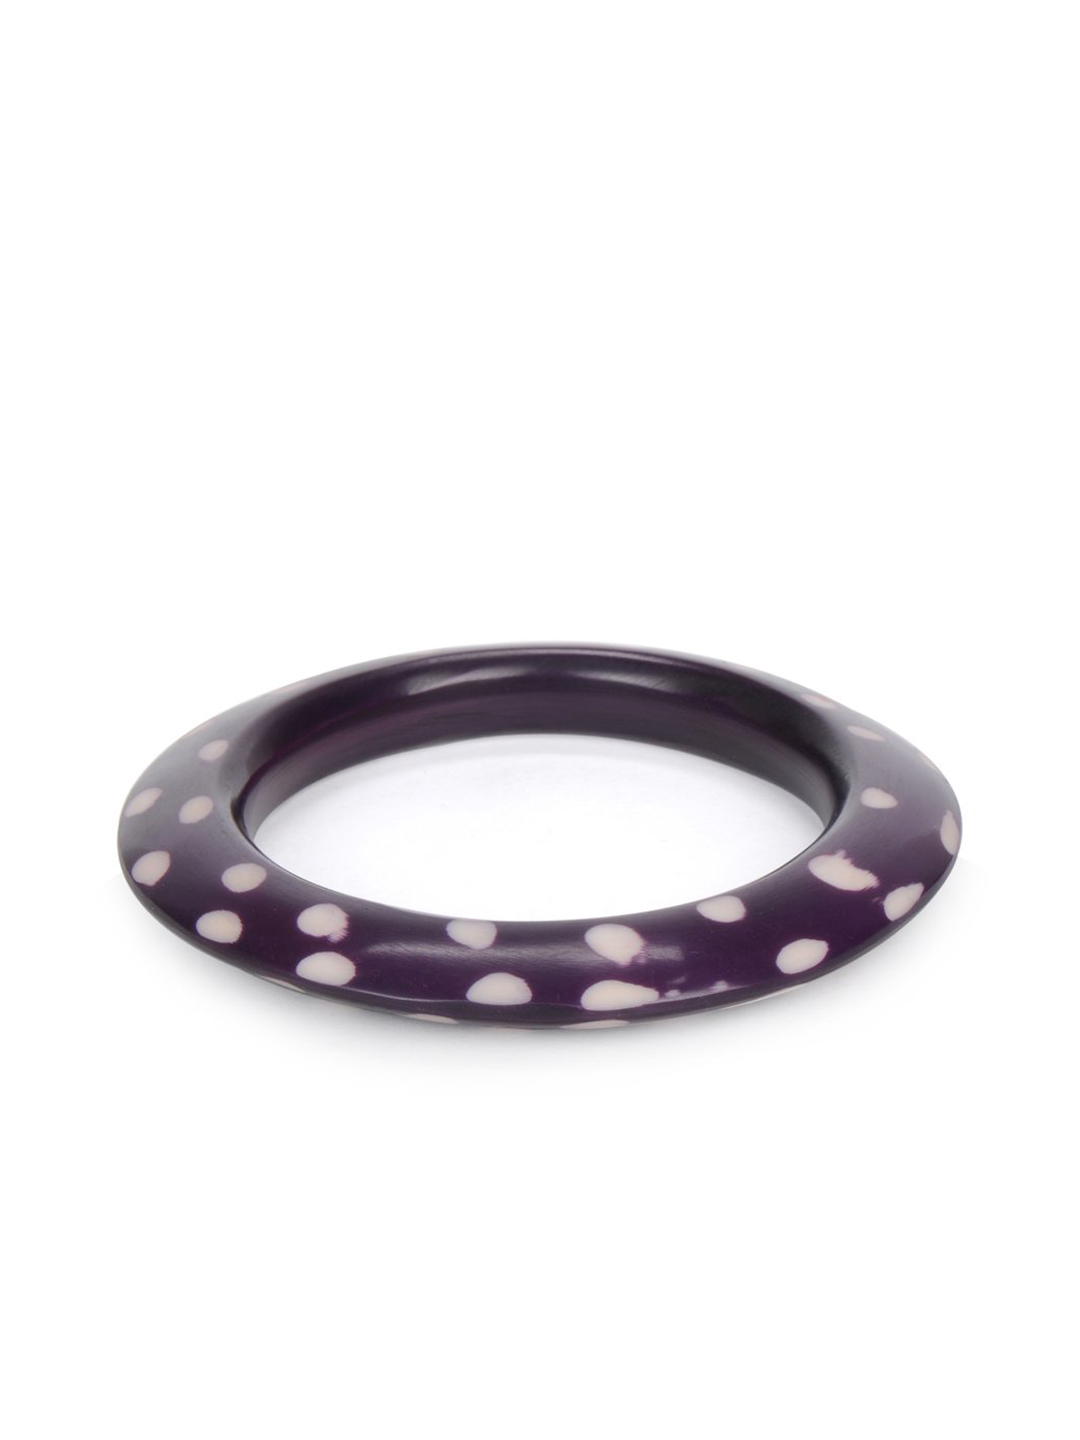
Allen Solly Woman Purple Bangle
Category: Accessories / Jewellery / Bracelet
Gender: Women
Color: Purple
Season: Winter 2012
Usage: Casual